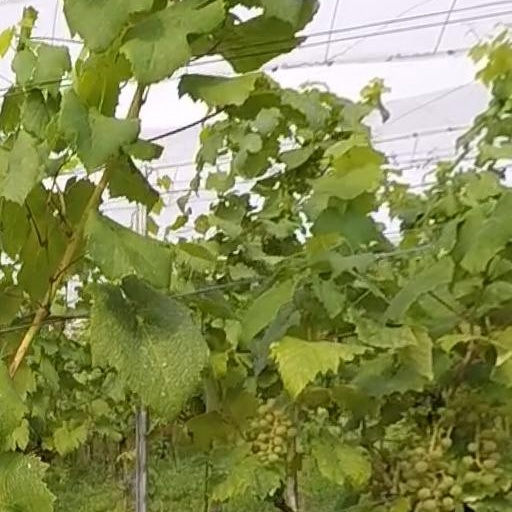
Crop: grape